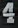
Number: 4